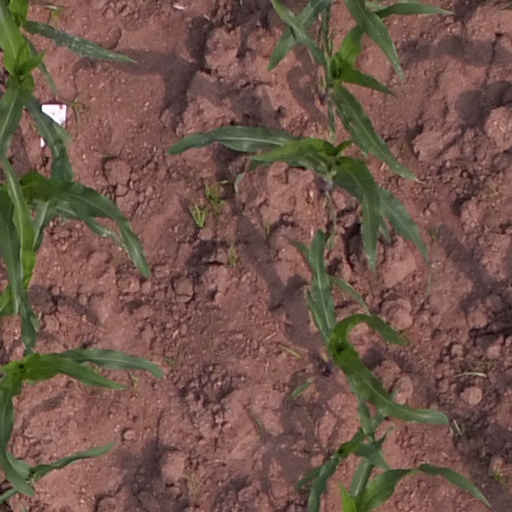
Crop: maize; corn